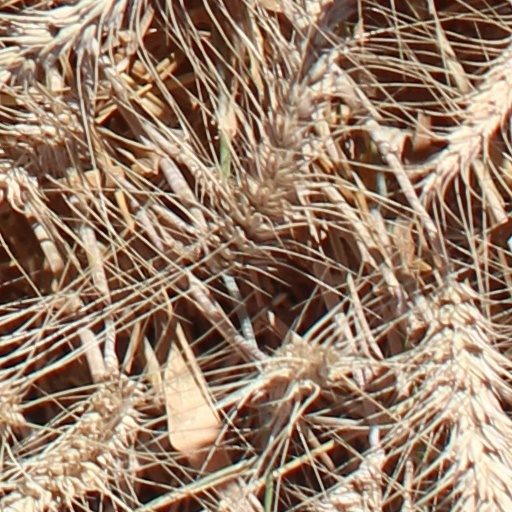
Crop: wheat